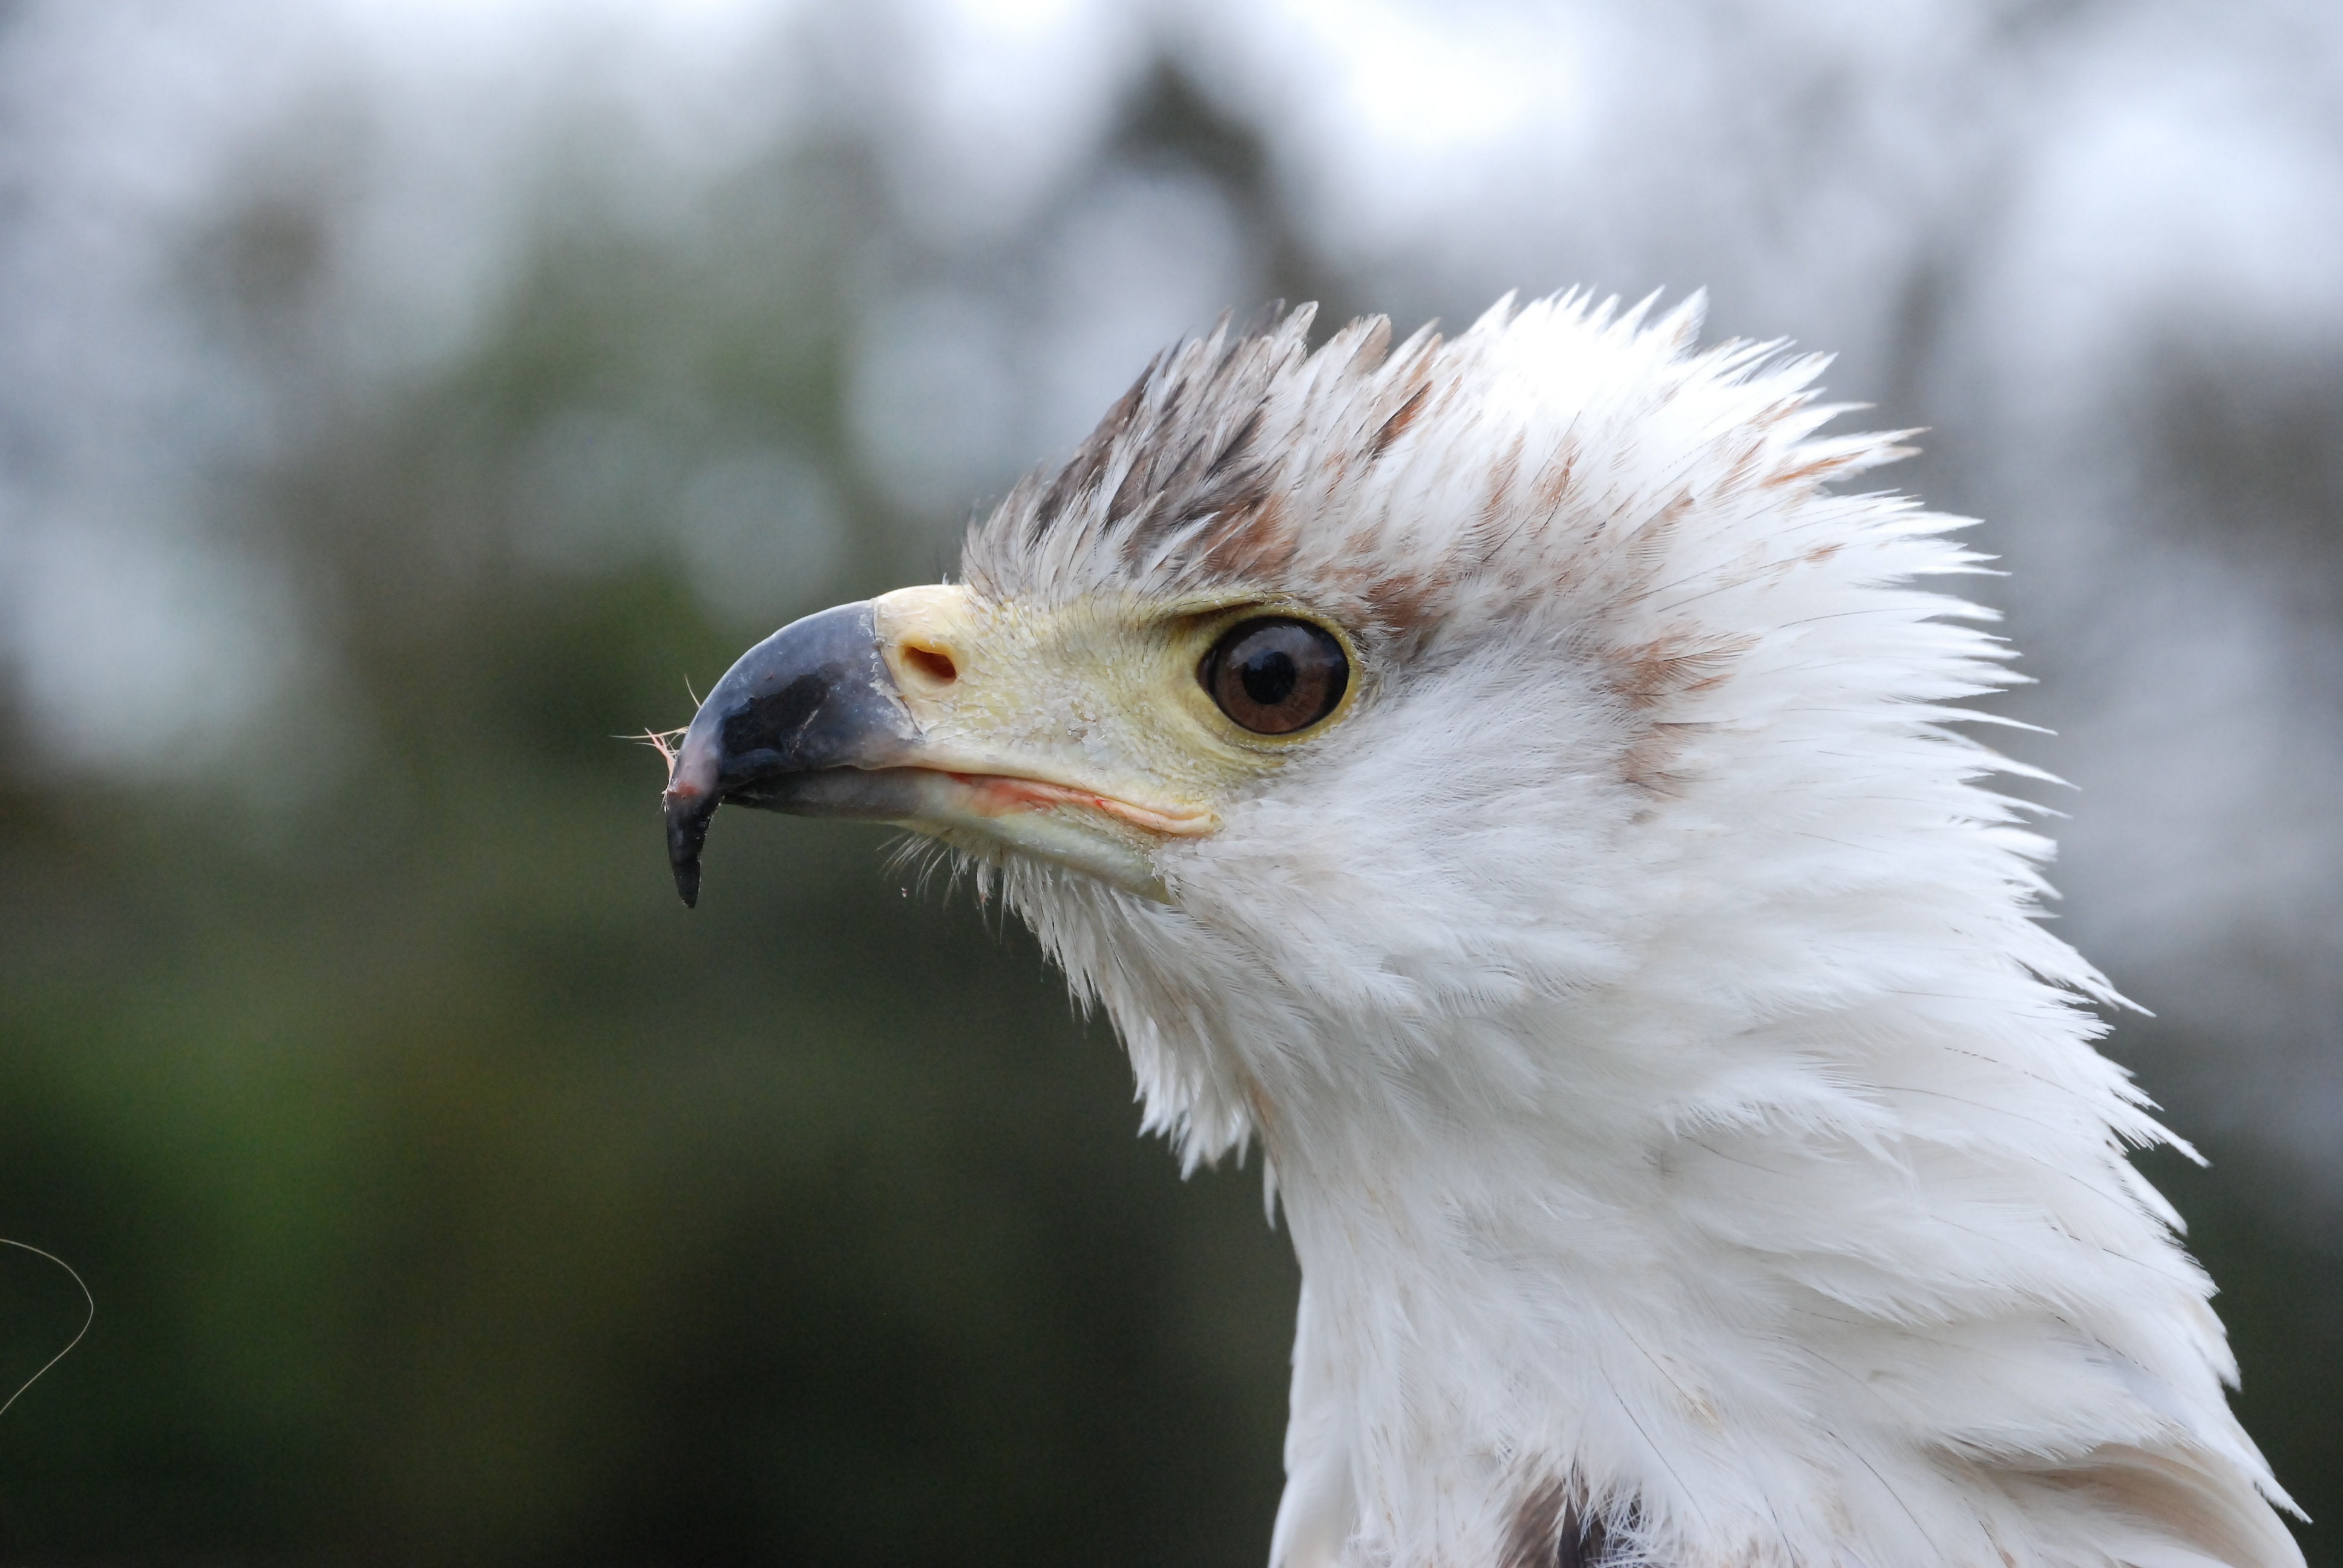
bird, wing, wildlife, portrait, beak, eagle, predator, feather, fauna, raptor, bird of prey, close up, head, vertebrate, falconry